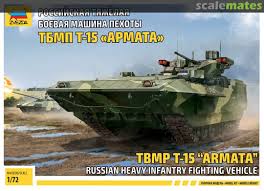
Label: BMP